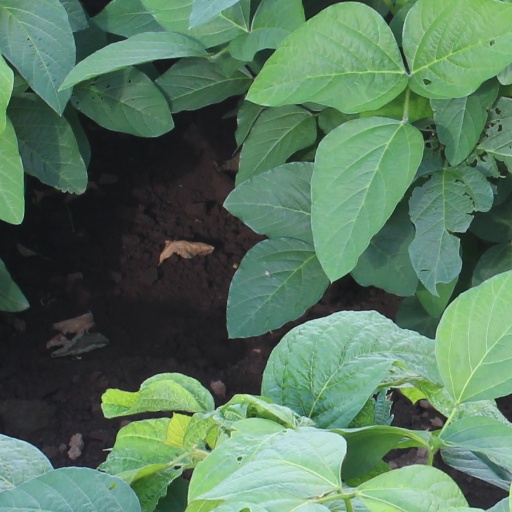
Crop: soybean